The Goldbergs season 4

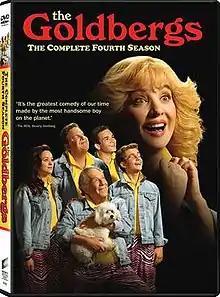
DVD cover

The fourth season of the American television comedy series "The Goldbergs" premiered on ABC on September 21, 2016. The season was produced by Adam F. Goldberg Productions, Happy Madison Productions, and Sony Pictures Television, and the executive producers are Adam F. Goldberg, Doug Robinson, and Seth Gordon. The season consists of 24 episodes. The season concluded on May 17, 2017.